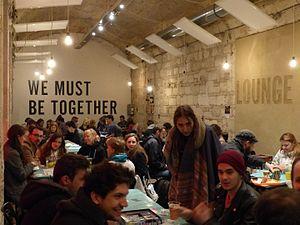
Le romkocsma, ou dans sa traduction anglaise Ruin Bar / Ruin Pub, est un espace de divertissement nocturne caractéristique d'Europe centrale, particulièrement de la Hongrie. Il s'agit originellement de squats artistiques transformés en bars ou salles de concert. Signifiant littéralement « bar de ruine » en hongrois, la plupart des romkocsmas sont aménagés dans d'anciens immeubles d'habitation de centre-ville, tombés en ruine pendant la période communiste.